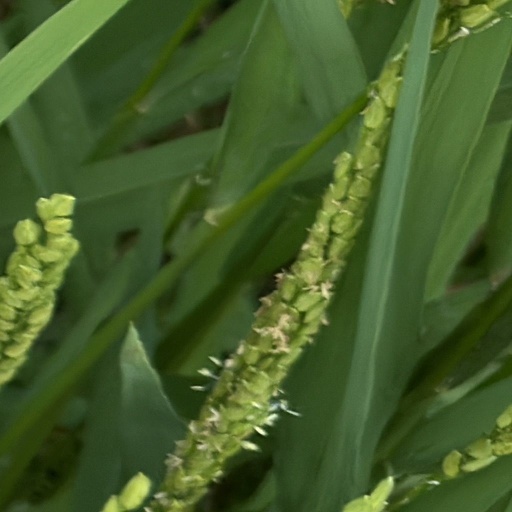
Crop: rice